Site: brandenburg
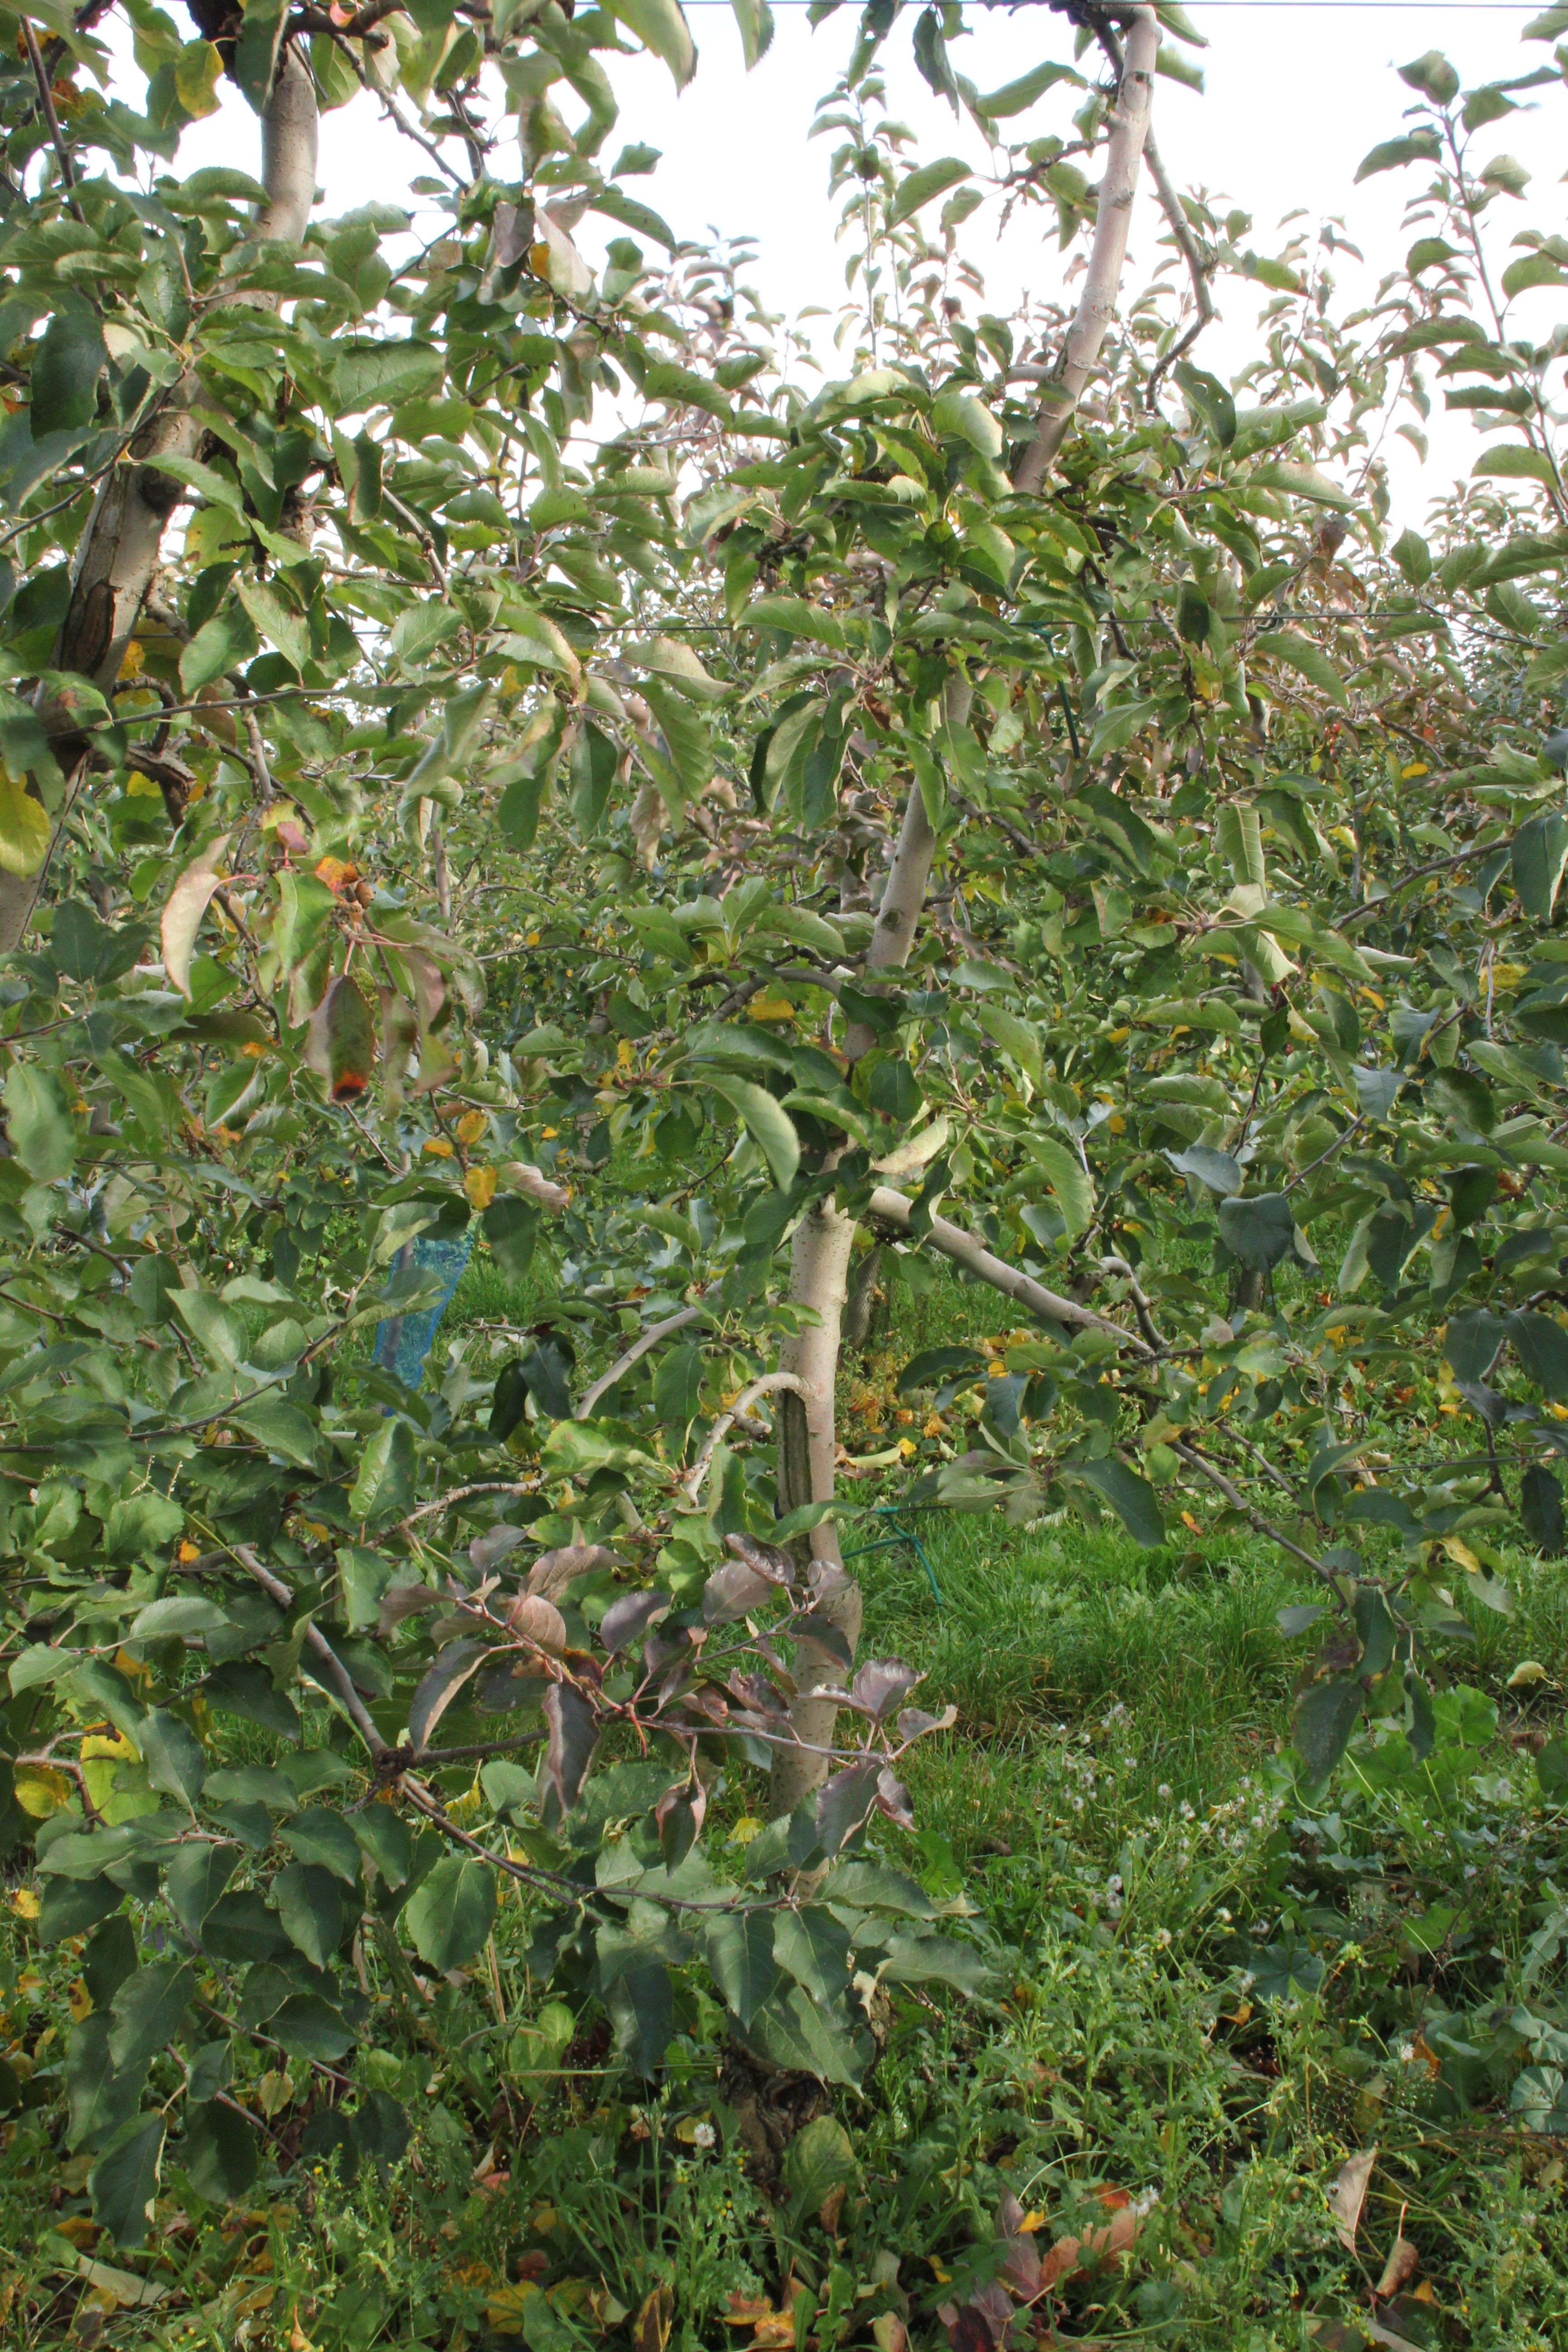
Growth stage (BBCH 91): Senescence, beginning of dormancy